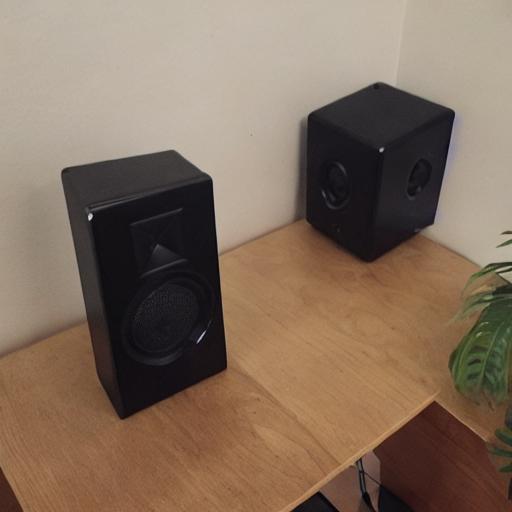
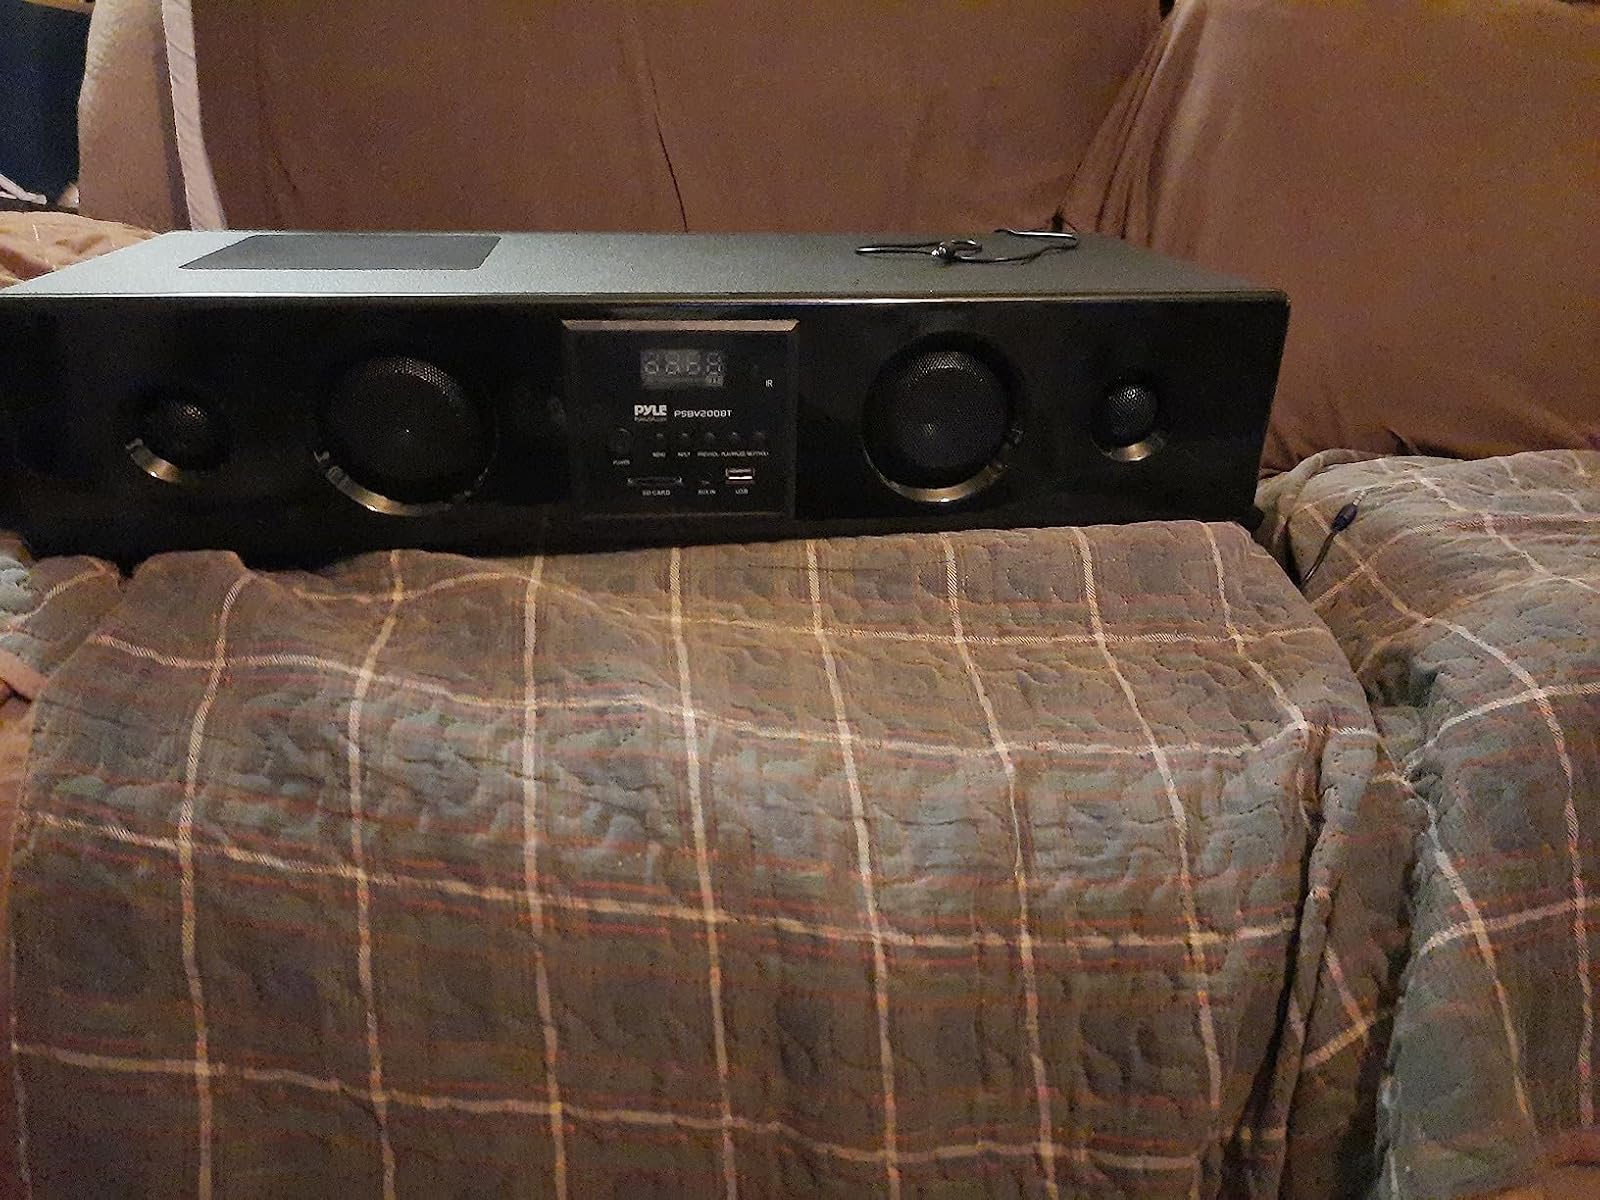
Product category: speaker
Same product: no